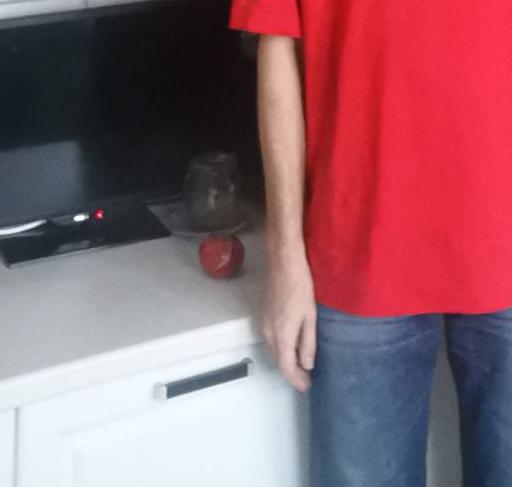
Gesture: no_gesture